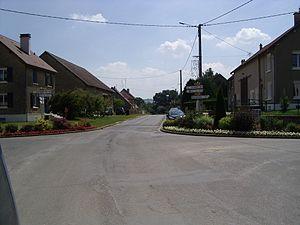
Villy est une commune française, située dans le département des Ardennes et la région Champagne-Ardenne
Villy est une commune française, située dans le département des Ardennes en région Grand Est.